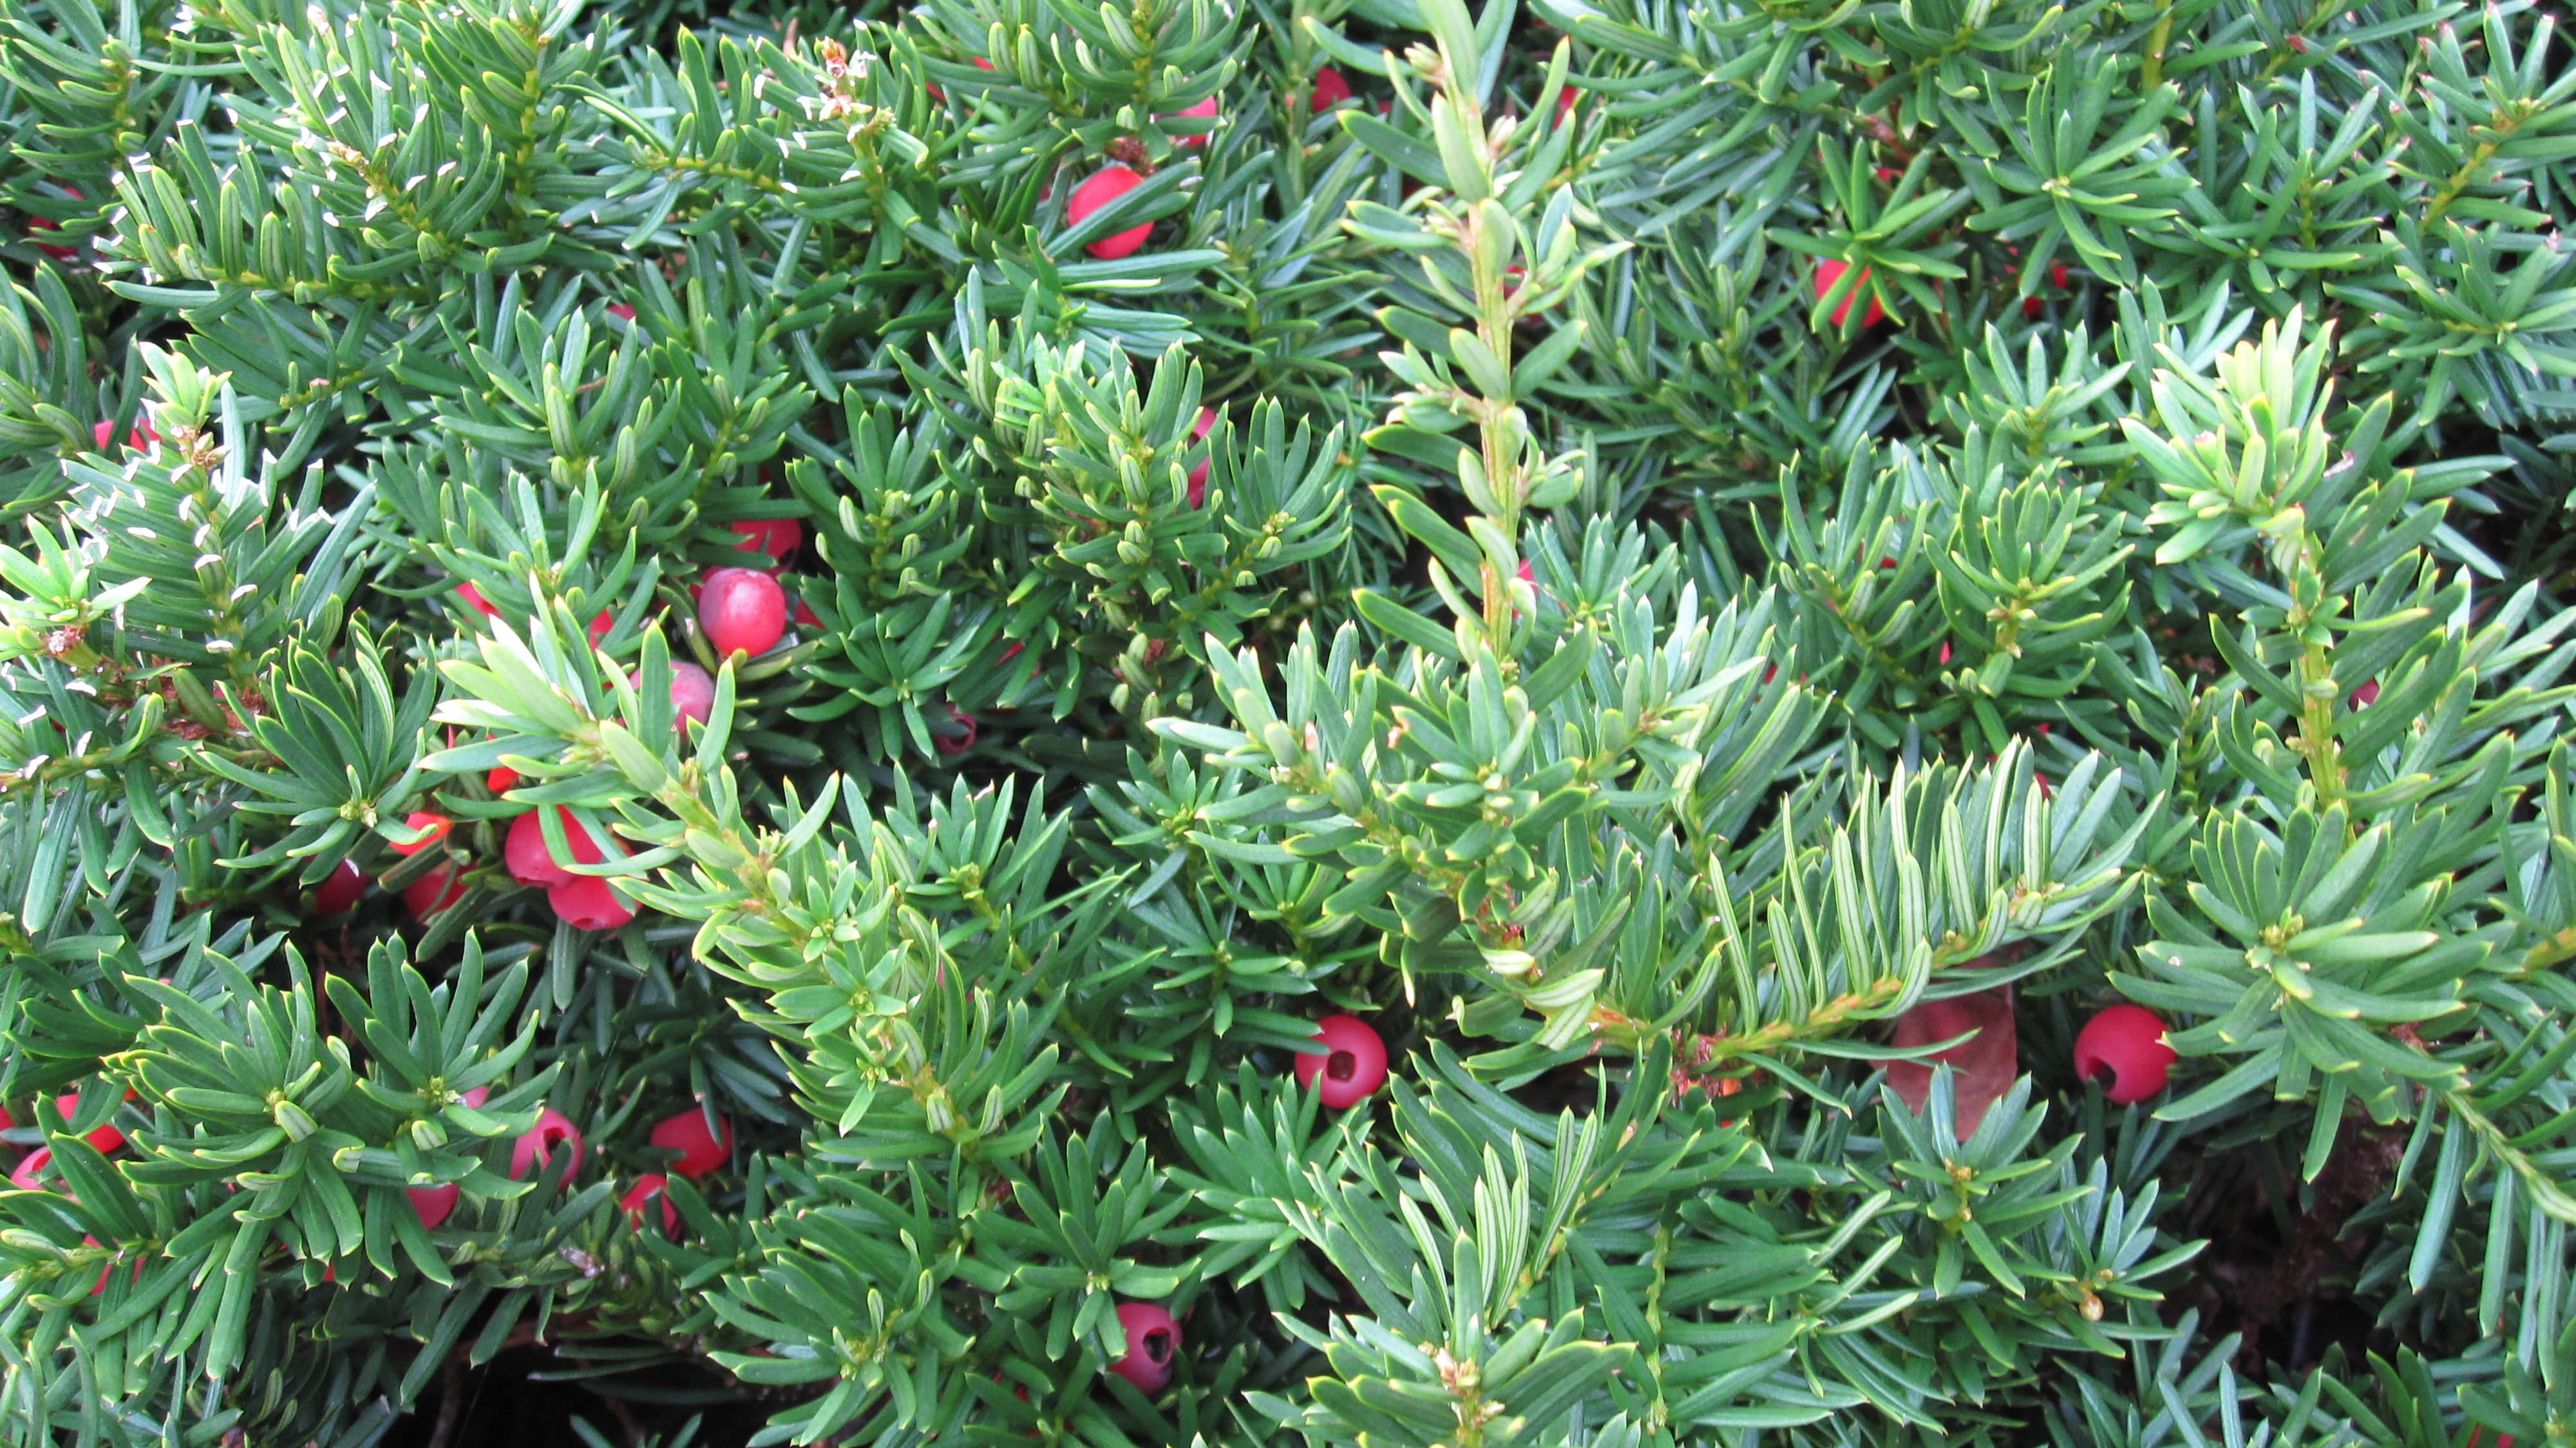
tree, nature, plant, texture, leaf, flower, environment, pattern, green, evergreen, fir, flora, season, conifer, spruce, shrub, backdrop, ecosystem, yew, flowering plant, taxus baccata, grevillea, woody plant, temperate coniferous forest, land plant, pistacia lentiscus